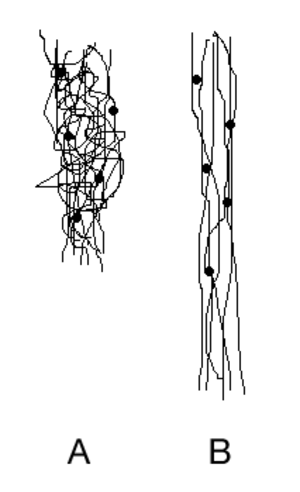
Un élastomère est un polymère présentant des propriétés « élastiques », obtenues après réticulation. Il supporte de très grandes déformations avant rupture. Le terme de caoutchouc est un synonyme usuel d'élastomère.